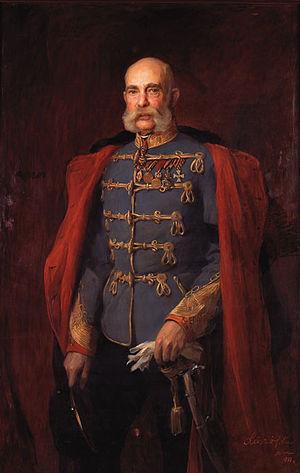
François-Joseph Iᵉʳ, né le 18 août 1830 à Vienne et mort le 21 novembre 1916 dans la même ville, est empereur d’Autriche et roi apostolique de Hongrie. Membre de la maison de Habsbourg-Lorraine, il règne sur l'Autriche et la Hongrie du 2 décembre 1848 au 21 novembre 1916. Du 1ᵉʳ mai 1850 au 24 août 1866, il occupe également la fonction de président de la Confédération germanique.